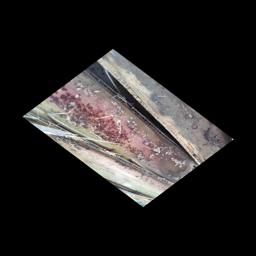
Label: PSEUDOSTEM WEEVIL